1921 Tour de France

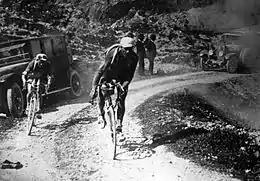
Black and white image of cyclists on a sandy road.

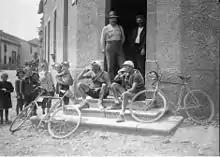
Henri Colle and Charles Parel drinking a beer in a tavern in Dalstein in 1921.

As in the years before, the Belgian cyclists had dominated the entire race. The French press and audience did not like this, and wanted the brothers Pélissier, who did not join because of a fight with the Tour organisers, to enter the race again. They would ultimately do this in 1923, when Henri won the race as the first French cyclist in eleven years.